Anavryti, Laconia

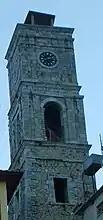
Photograph of the village's clock tower

Anavryti or Anavriti (Αναβρυτή) is a small village in Laconia, Greece on Taygetus mountain, altitude 850m. Above the Evrotas Valley, Anavryti is traversed by European walking route E4. It is part of the municipal unit of Mystras.